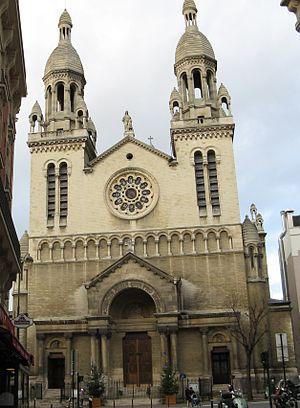
Église Sainte-Anne de la Butte-aux-Cailles, Paris, France.
Le 13ᵉ arrondissement de Paris est un des vingt arrondissements de Paris. Il est situé sur la rive gauche de la Seine. Il est entouré par le 14ᵉ arrondissement à l'ouest et le 5ᵉ arrondissement au nord. Au sud, il communique, au-delà du boulevard périphérique, avec les communes du Val-de-Marne, d'ouest en est Gentilly, Le Kremlin-Bicêtre et Ivry-sur-Seine. La Seine borde l'arrondissement à l'est, le séparant du 12ᵉ arrondissement et de la rive droite.
La Butte-aux-Cailles est un quartier de Paris historique situé dans la partie occidentale du 13ᵉ arrondissement. Il est inclus dans le quartier administratif appelé quartier de la Maison-Blanche.